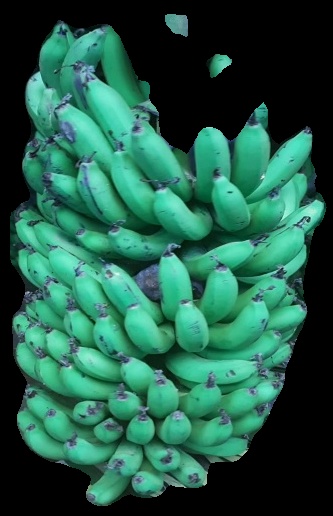
Variety: pachbale
Grade: grade1